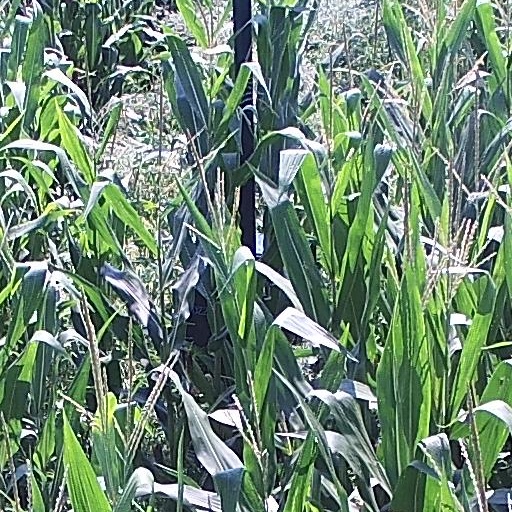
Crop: maize; corn